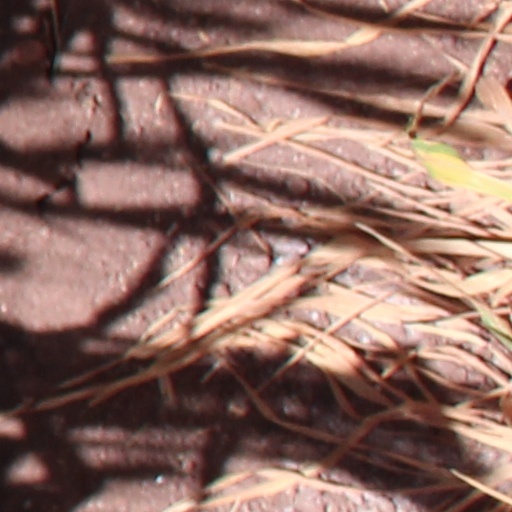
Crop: wheat